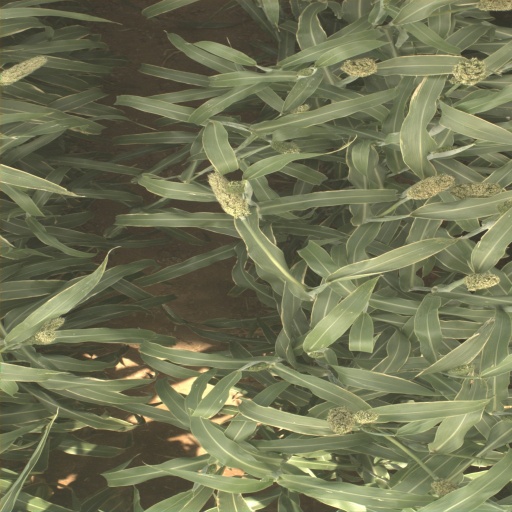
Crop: sorghum